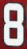
Number: 8